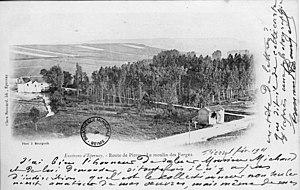
sur une vue ancienne.
Le Cubry est une rivière française qui coule entièrement dans le département de la Marne. C'est un affluent en rive gauche de la Marne et donc un sous-affluent de la Seine.